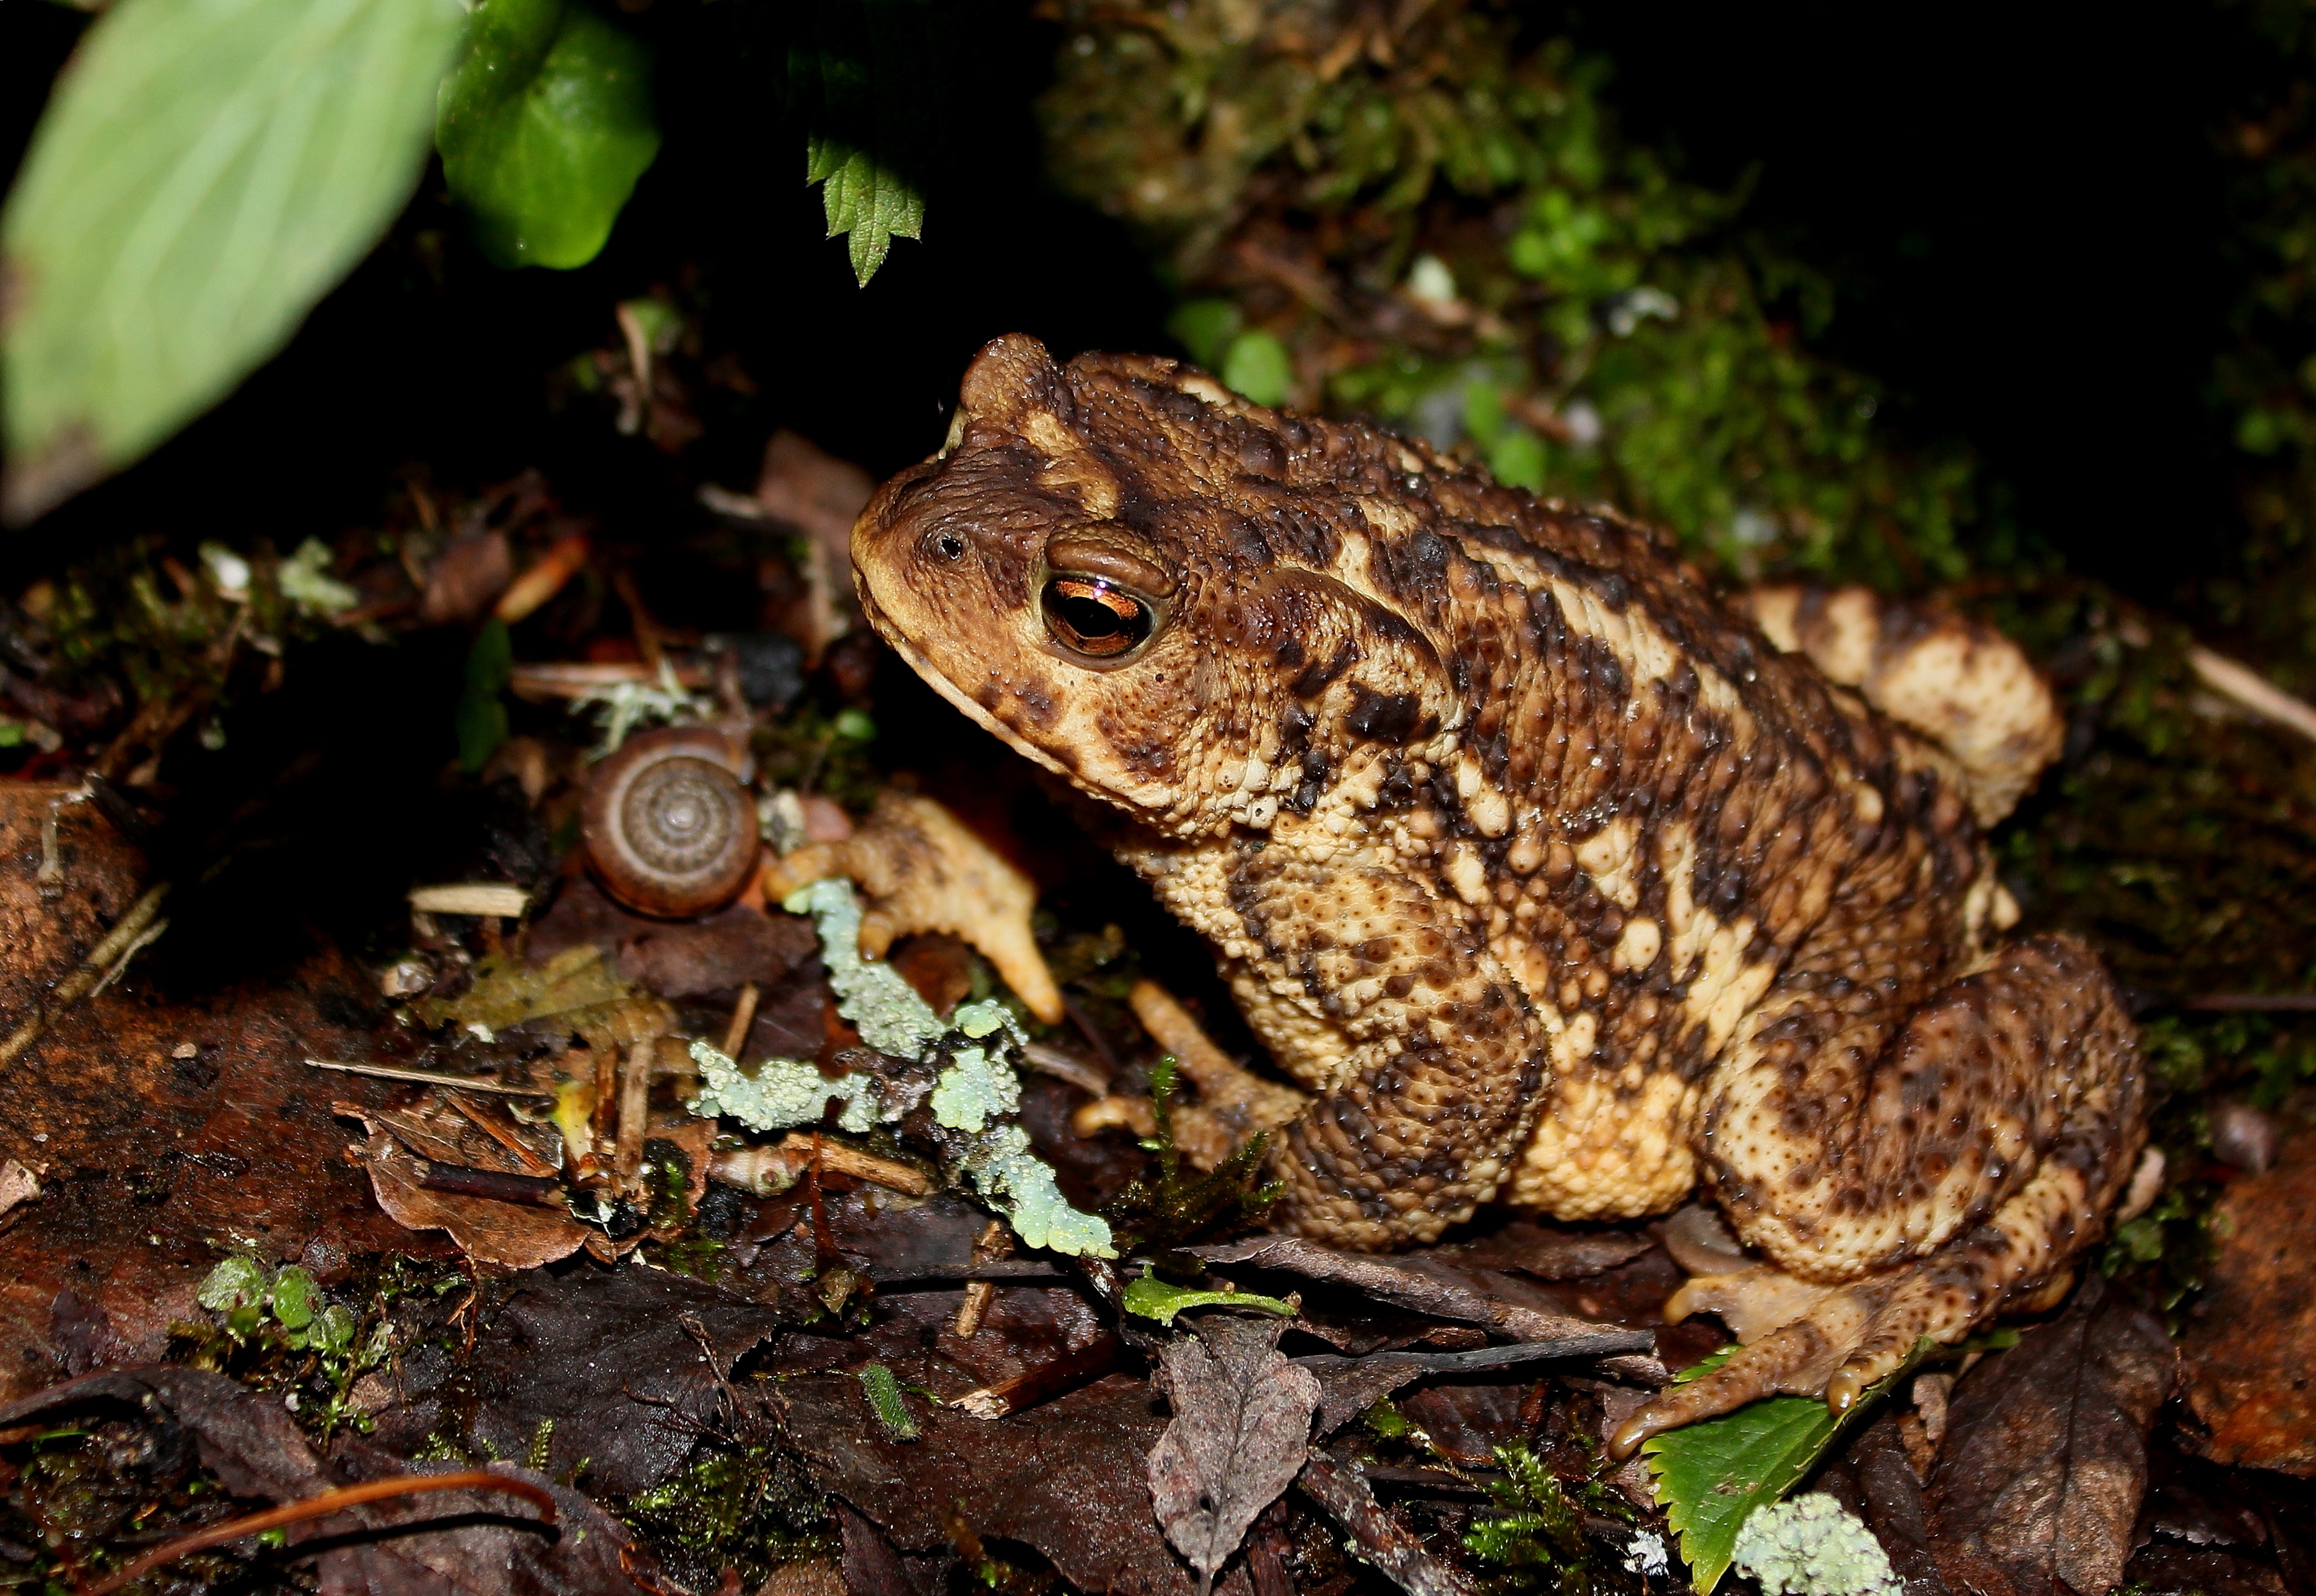
nature, wildlife, macro, frog, toad, amphibian, fauna, animals, vertebrate, naturaleza, ggl1, gaby1, animales, bufobufo, canon550d, sapocomn, ranidae